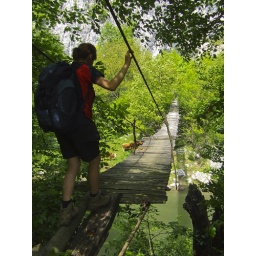
A not-so-very secure bridge to cross in Cheile Nerei, Romania